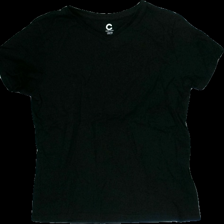
View: front
Type: T-shirt
Category: Children
Brand: Cubus
Colors: Black
Material: 100% cotton
Cut: Regular
Size: 146
Season: All
Price range: <50
Recommended usage: Reuse
Description: svart t-shirt